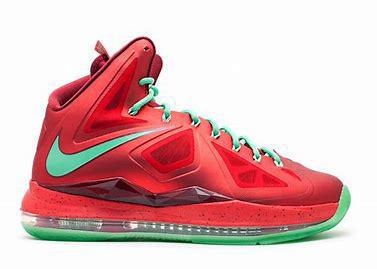
Brand: Nike
Model: Lebron 10